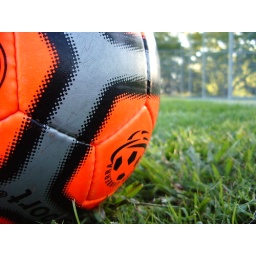
A plastic soccer ball - no, I'm incapable of thinking of it as a football - in the local playing fields.